Iris de Freitas Brazao

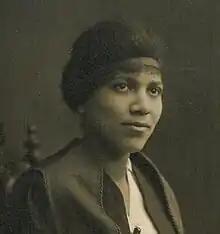
Postcard from Aberystwyth University

Iris de Freitas Brazao (1896 – 1989) was the first female Barrister-at-Law (Lawyer) in the Commonwealth Caribbean.